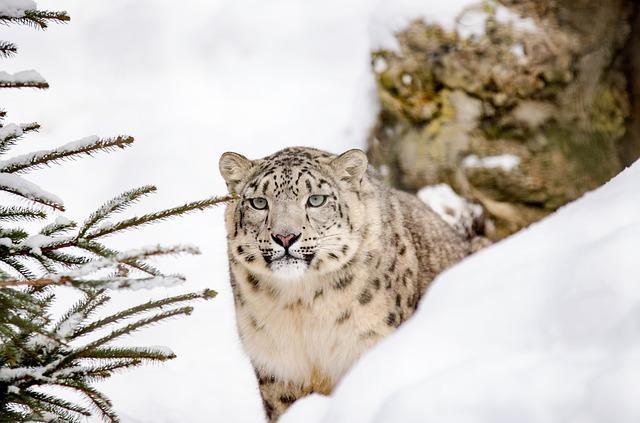
cat